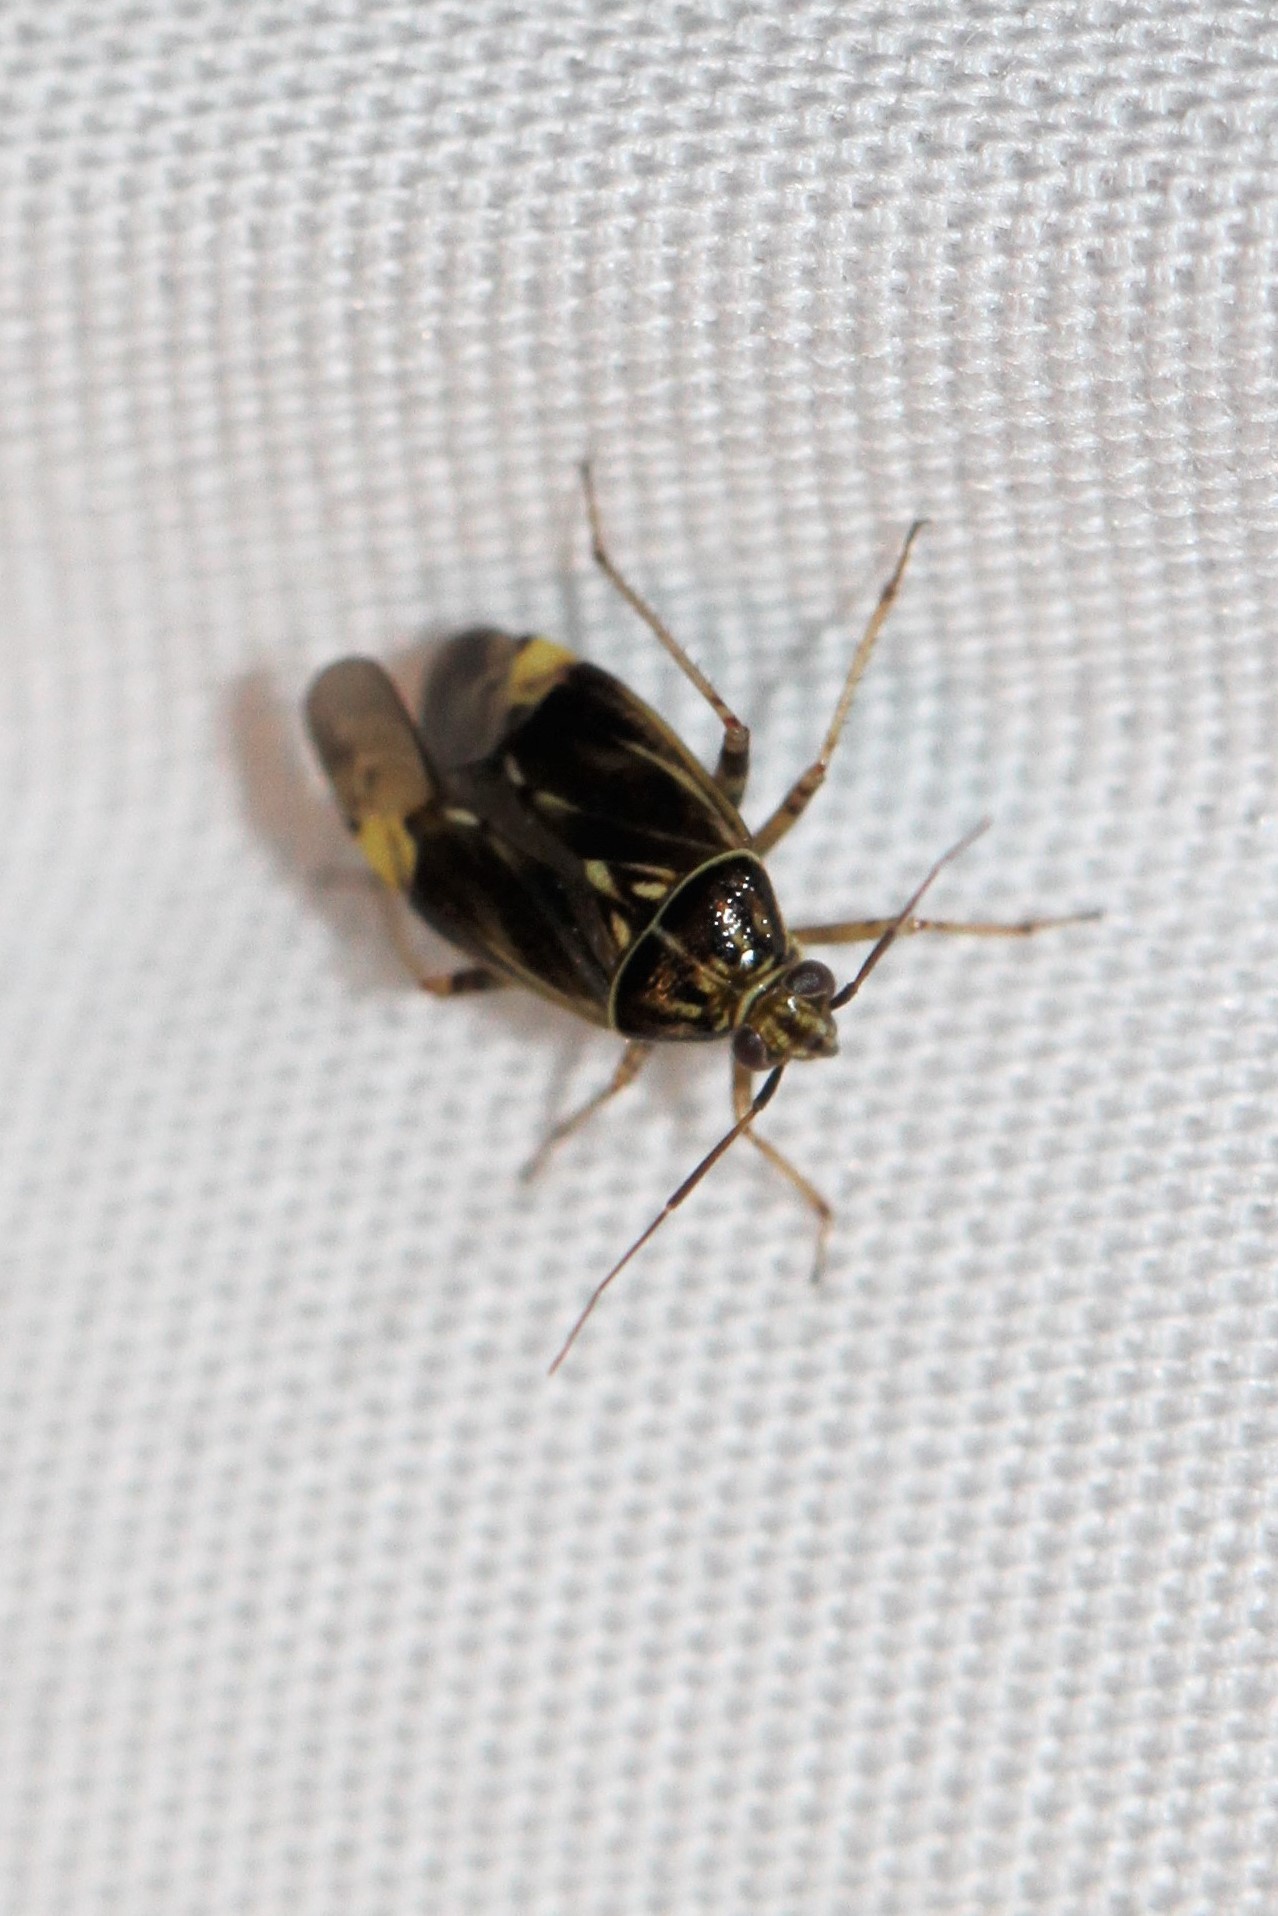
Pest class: lygus_bug